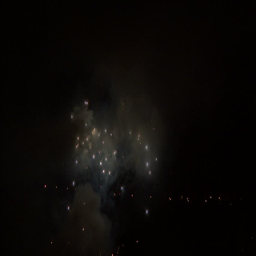
fireworks at the dark sky